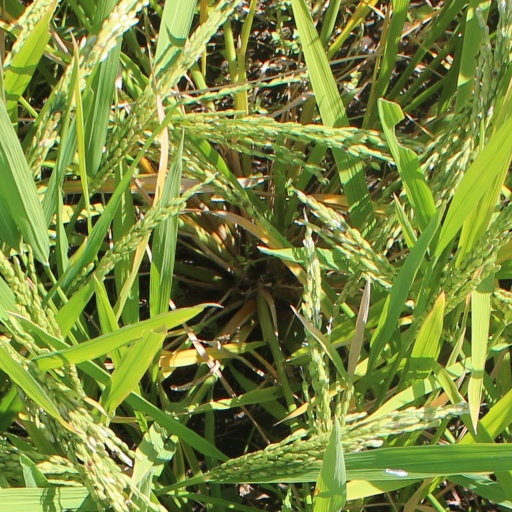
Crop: rice